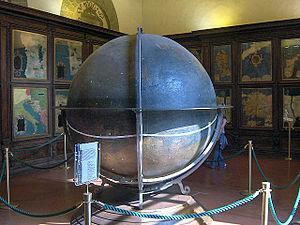
Pellegrino Rainaldi Danti, connu comme Ignazio Danti est un moine dominicain, mathématicien, astronome et cosmographe italien de la Renaissance.